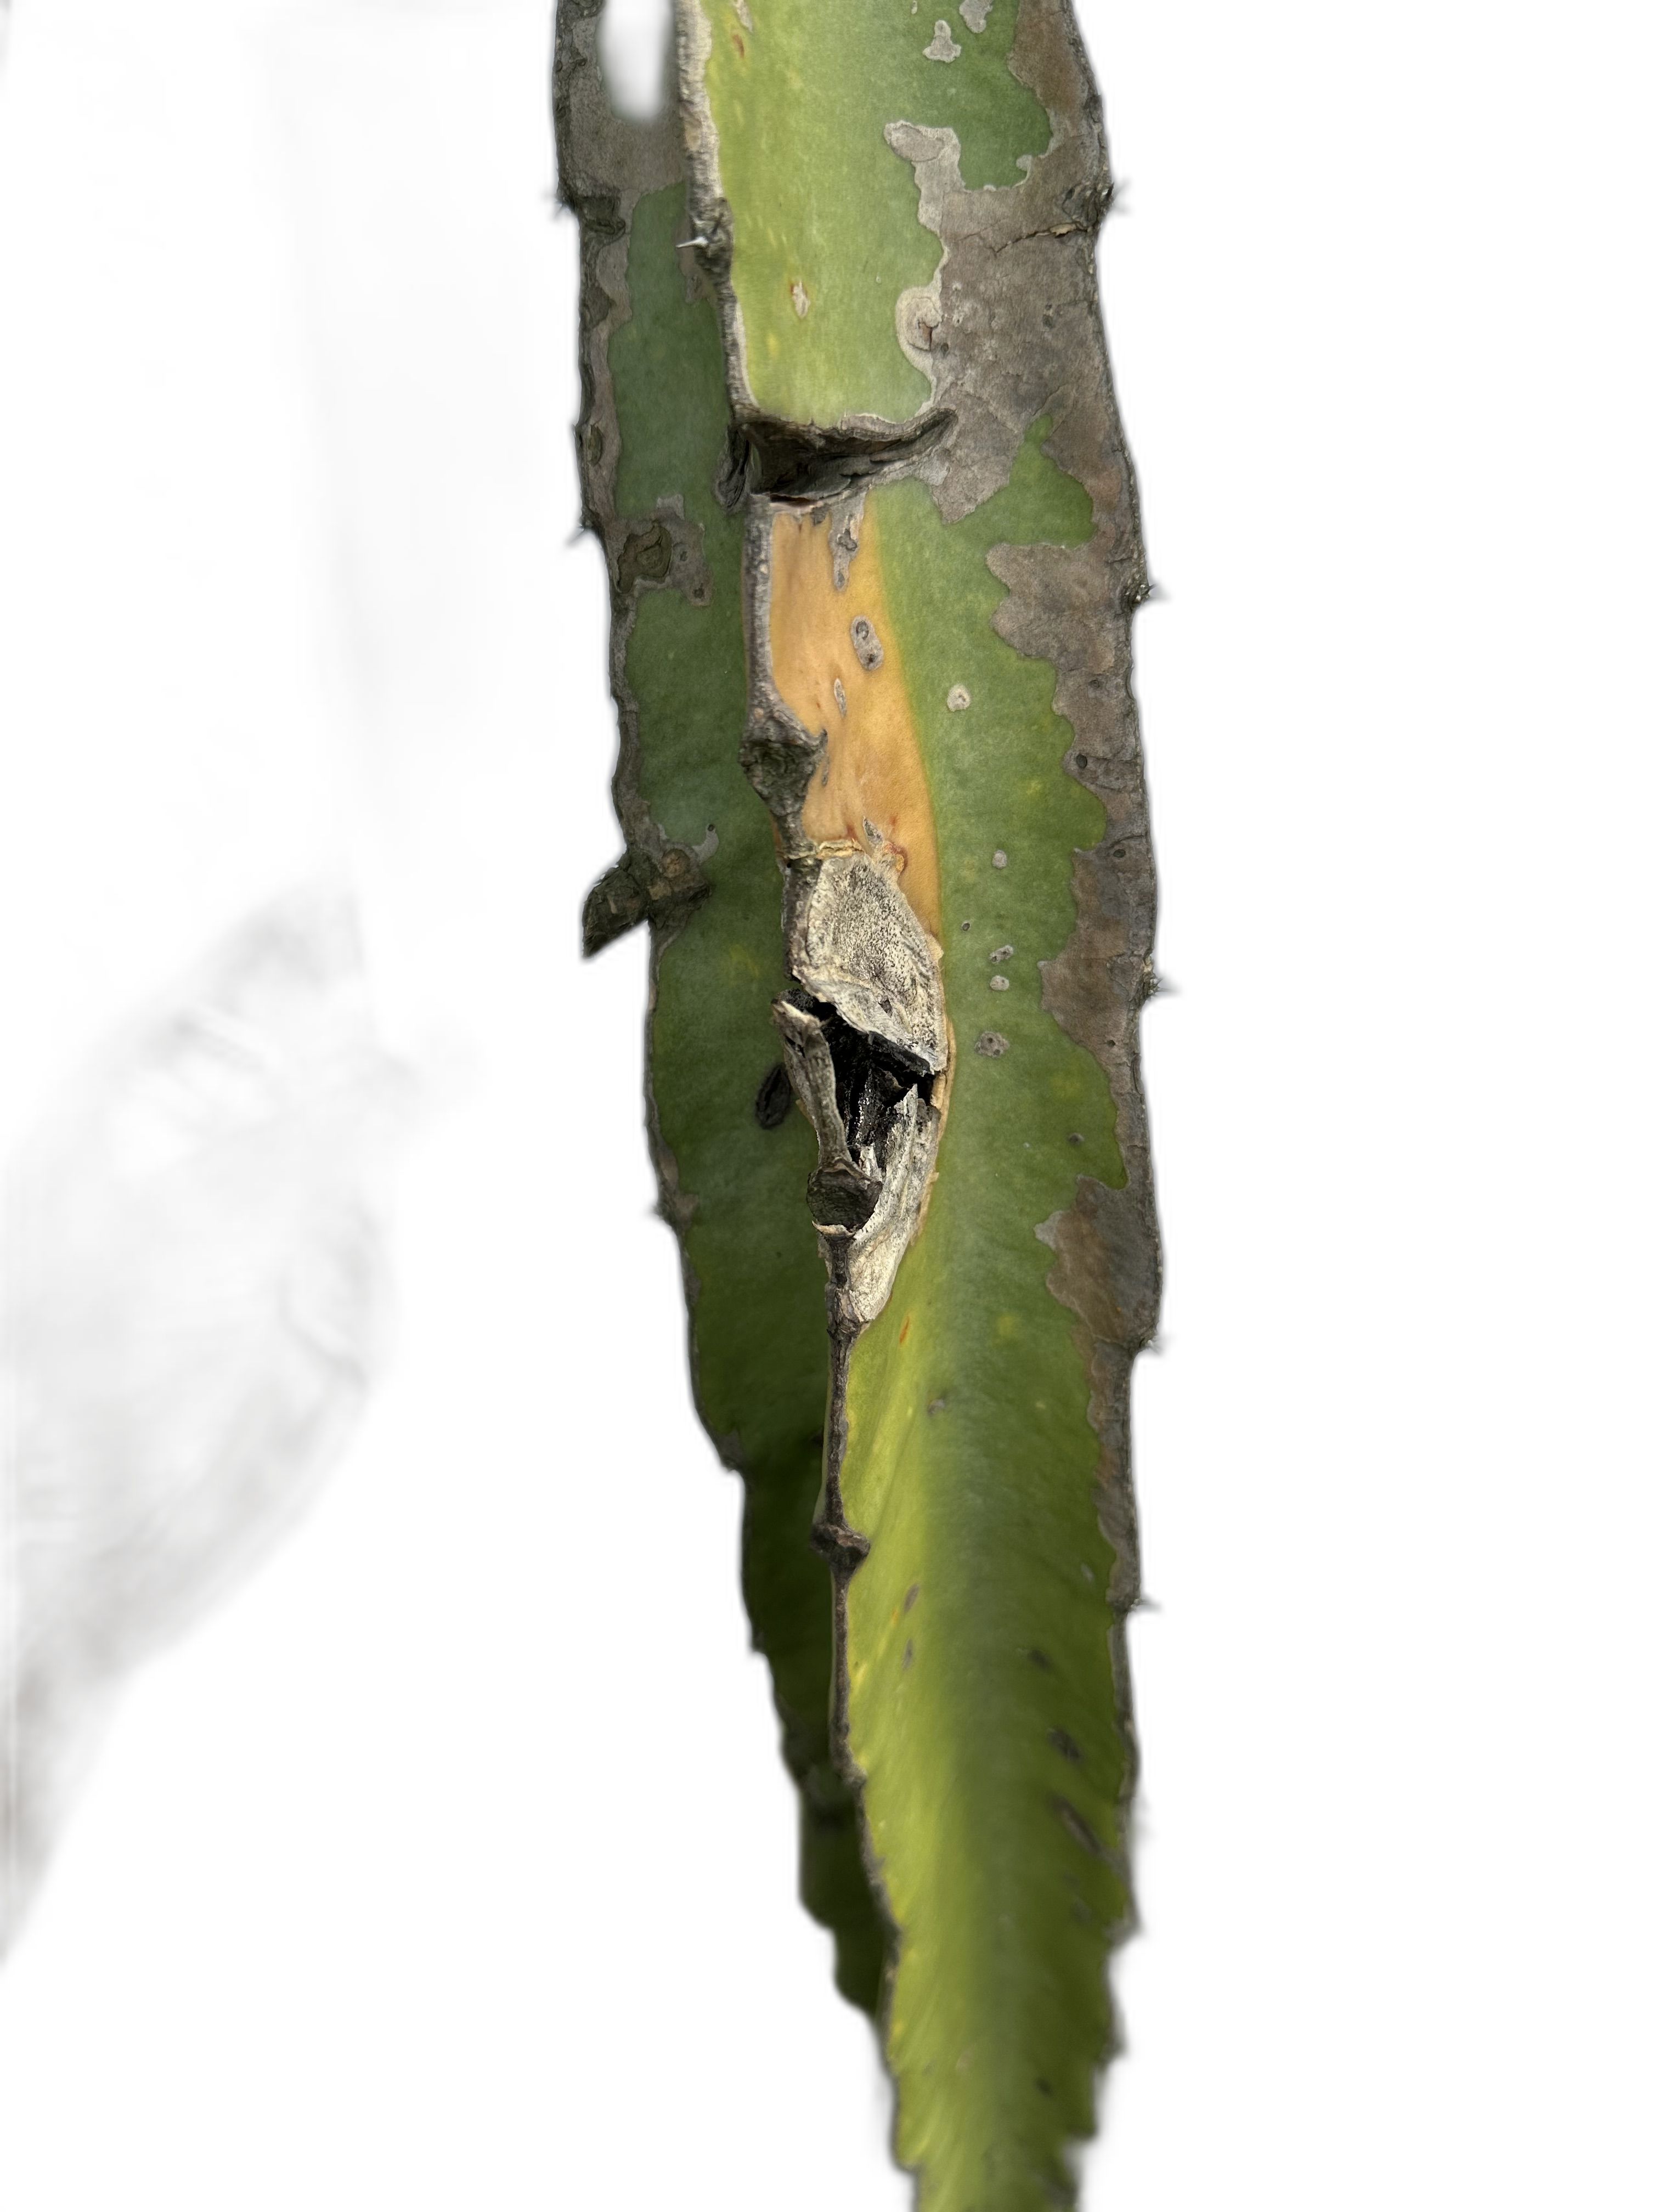
Label: Bad leaf